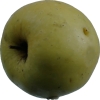
Label: Apple 13